Axholme Joint Railway

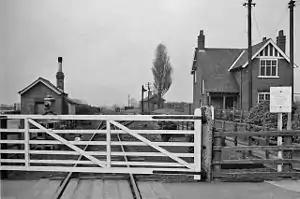
Belton station in 1961, shortly before closure of the line

The cutting of the first sod for the Isle of Axholme Light Railway was an altogether grander occasion. It took place on 20 July 1899, and was reported at great length in the "Epworth Bells" newspaper. The ceremony was performed by Miss Bletcher, the daughter of one of the Directors, after which a luncheon for a large number of people was held in a marquee. Following speeches, about 400 children were given a free tea in the Temperance Hall, while adults were catered for in the schoolrooms of four local chapels. Sports were then held, watched by a crowd of 1,500, and finally there was a fireworks display. Most of the children later received a commemorative medal.